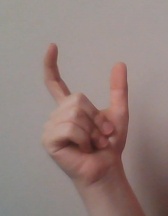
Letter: nun